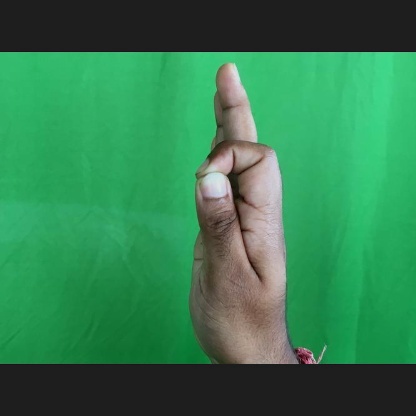
Mudra: Aralam